Ancient Rome

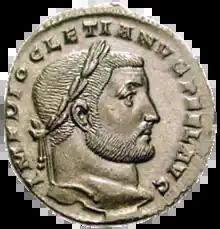
A Roman depicting the profile of Diocletian

His sons Caracalla and Geta were made emperors. Caracalla had his brother, a youth, assassinated in his mother's arms, and may have murdered 20,000 of Geta's followers. Like his father, Caracalla was warlike. He continued Severus' policy and gained respect from the legions. Knowing that the citizens of Alexandria disliked him and were denigrating his character, Caracalla served a banquet for its notable citizens, after which his soldiers killed all the guests. From the security of the temple of Sarapis, he then directed an indiscriminate slaughter of Alexandria's people. In 212, he issued the Edict of Caracalla, giving full Roman citizenship to all free men living in the Empire, with the exception of the "dediticii", people who had become subject to Rome through surrender in war, and freed slaves.